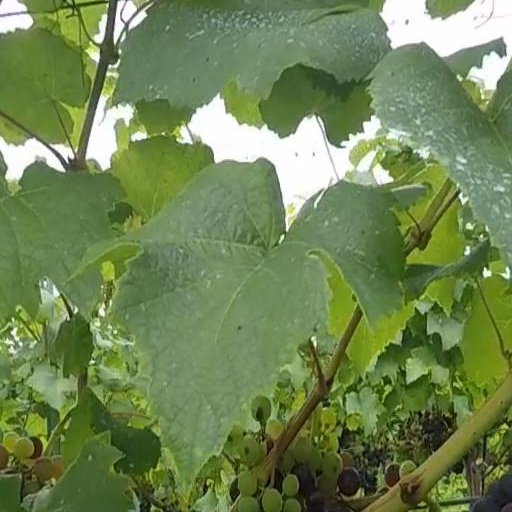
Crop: grape